Visual search

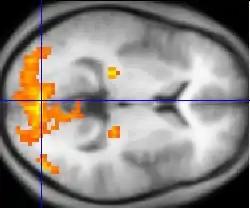
A pseudo-color image showing activation of the primary visual cortex during a perceptual task using functional magnetic resonance imaging (fMRI)

During visual search experiments the posterior parietal cortex has elicited much activation during functional magnetic resonance imaging (fMRI) and electroencephalography (EEG) experiments for inefficient conjunction search, which has also been confirmed through lesion studies. Patients with lesions to the posterior parietal cortex show low accuracy and very slow reaction times during a conjunction search task but have intact feature search remaining to the ipsilesional (the same side of the body as the lesion) side of space.